Forest of Dean

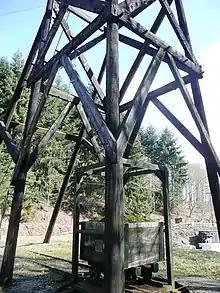
Part of the pithead structure at Hopewell Colliery museum

Exploitation of the Forest of Dean Coalfield developed rapidly in the early 19th century with increased demand from local ironworks, and when some of the earliest tramroads in the UK were built here to transport coal to local ports the area was transformed by the growth of mining and the production of iron and steel.